Audience Council Scotland

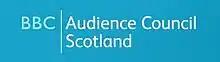

The Audience Council Scotland (ACS) is an organisation that helps the BBC Trust understand the needs, interests and concerns of audiences in Scotland. It was created upon establishment of the BBC Trust in January 2007. It replaced the Broadcasting Council for Scotland which had many responsibilities the present Council now has.